Order of the Solar Temple

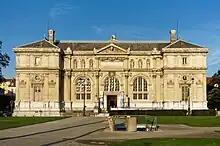
Grenoble's former museum-library, the location of the 2001 trial

In OTS theology, the star Sirius was a focal point, as the "Blue Star" that had appeared roughly 26,000 years ago. Following the appearance of the star, the universe's history could be divided into several "ages", viewing the present moment as being one in which the world was moving from the Age of Pisces to the Age of Aquarius; this belief in the astrological ages was shared with several other New Age and occult groups. In the OTS's view, the arrival of the Age of Aquarius would result in the apocalypse, with the Earth being consumed by fire. The OTS then aimed to create a group of souls dedicated to surviving this apocalypse.